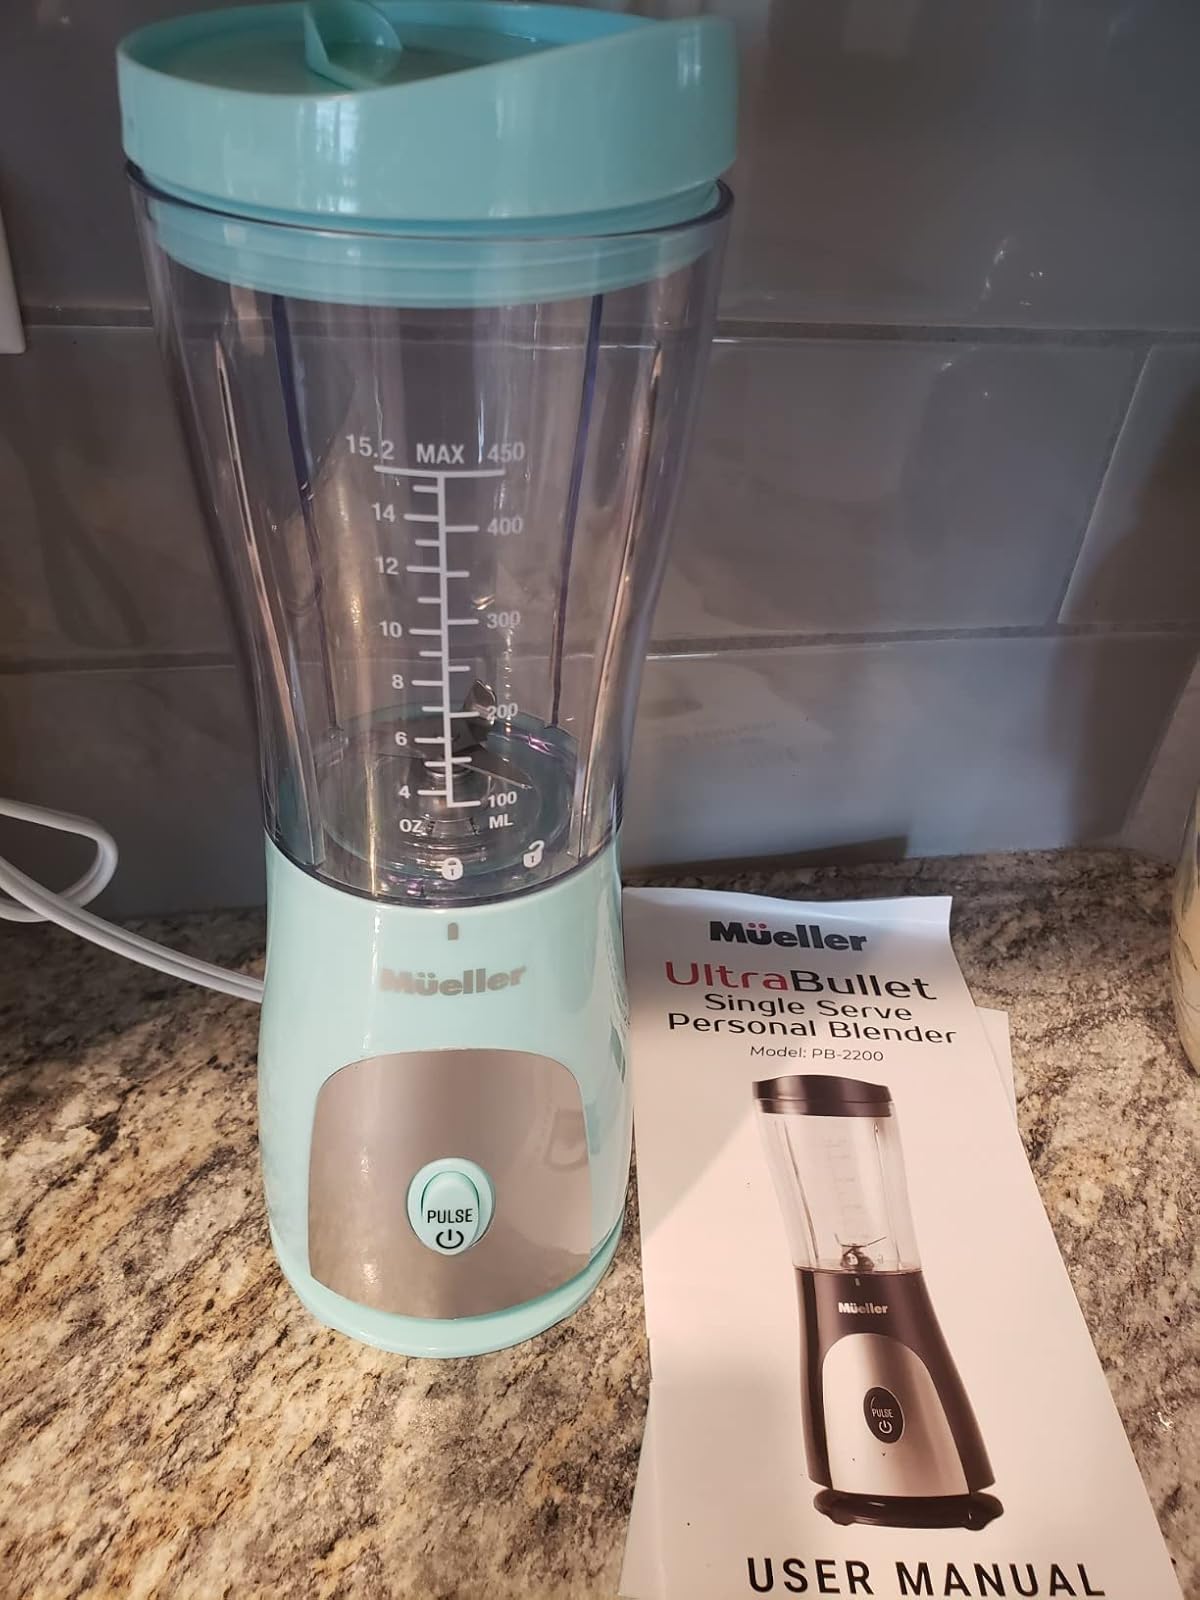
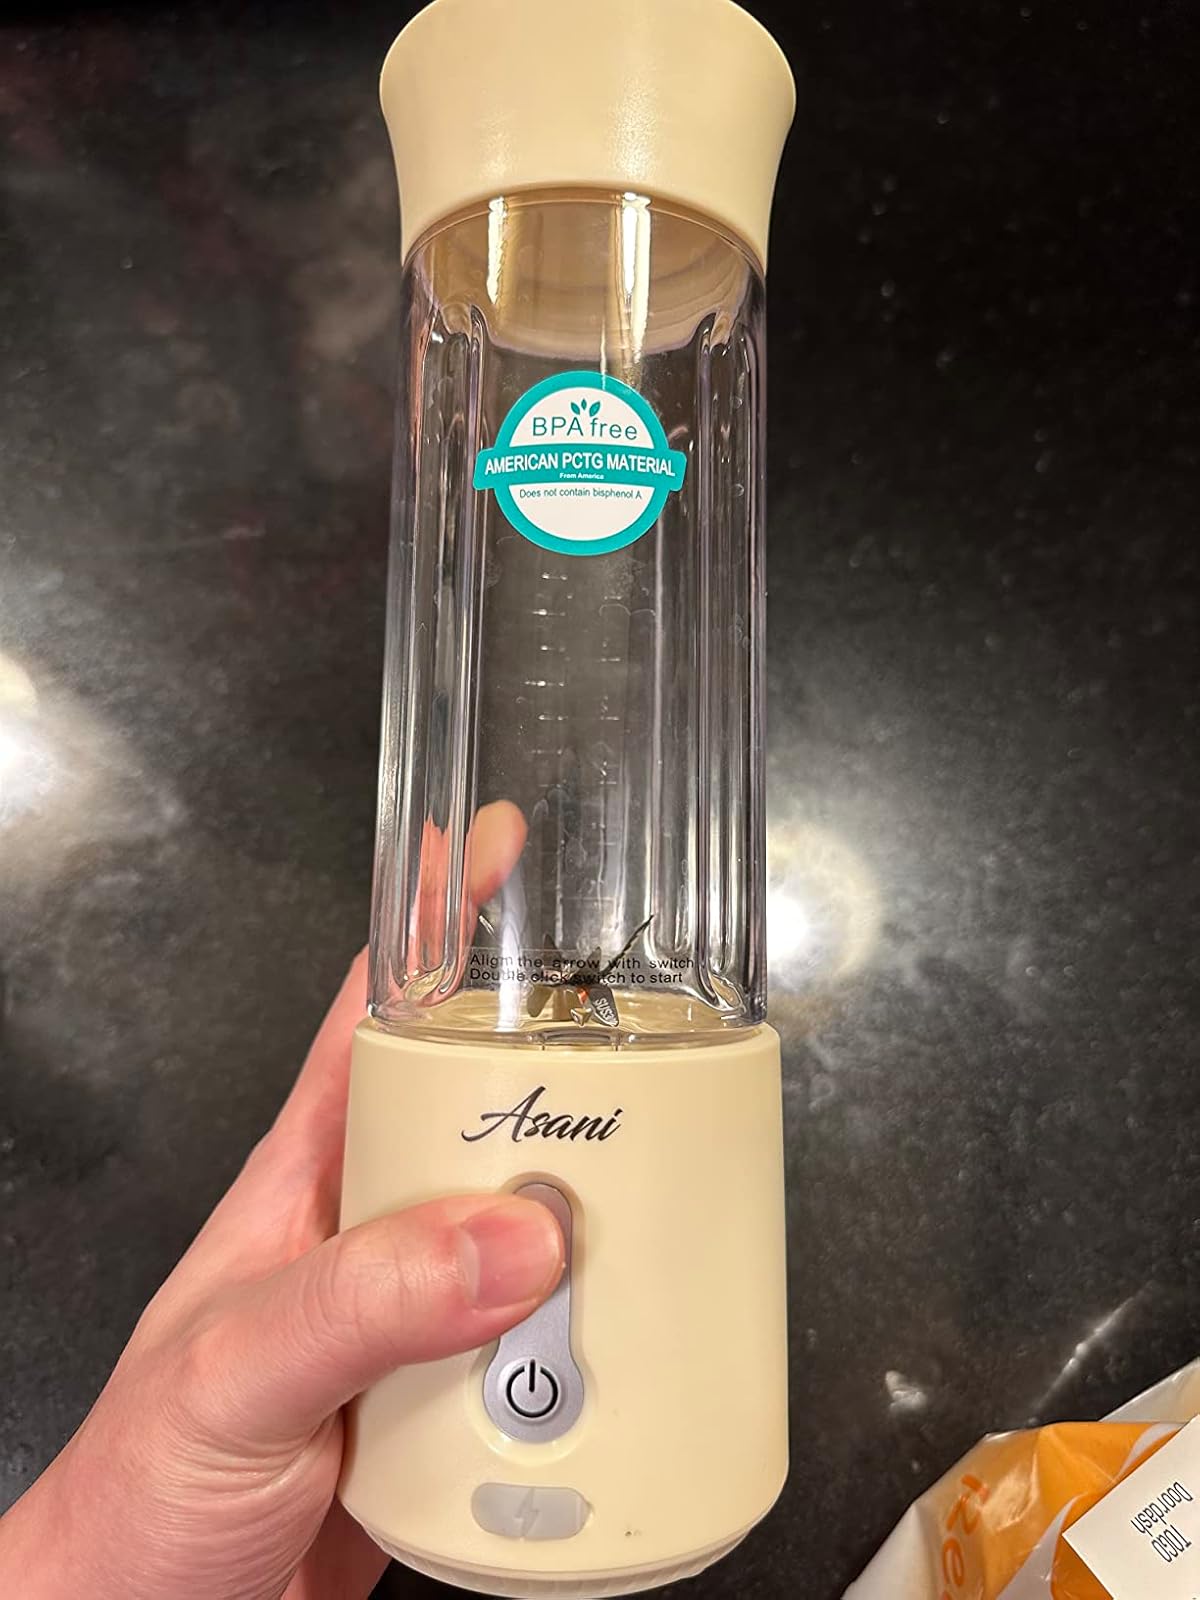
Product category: items_blender
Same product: no